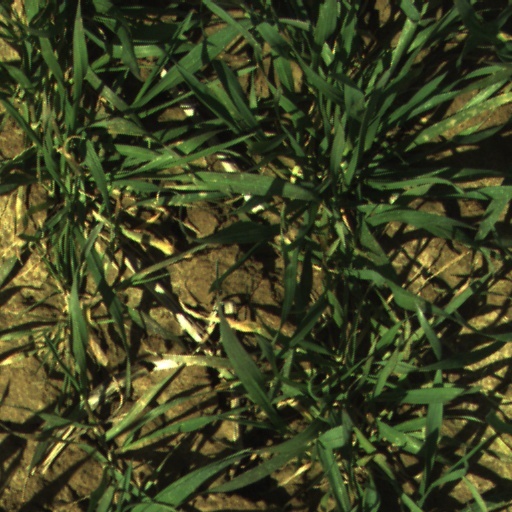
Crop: wheat